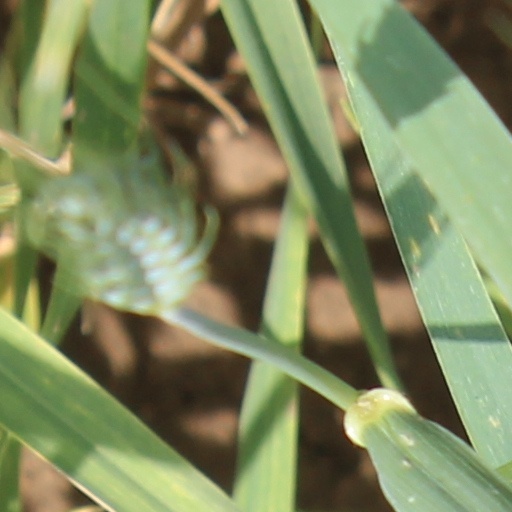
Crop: wheat